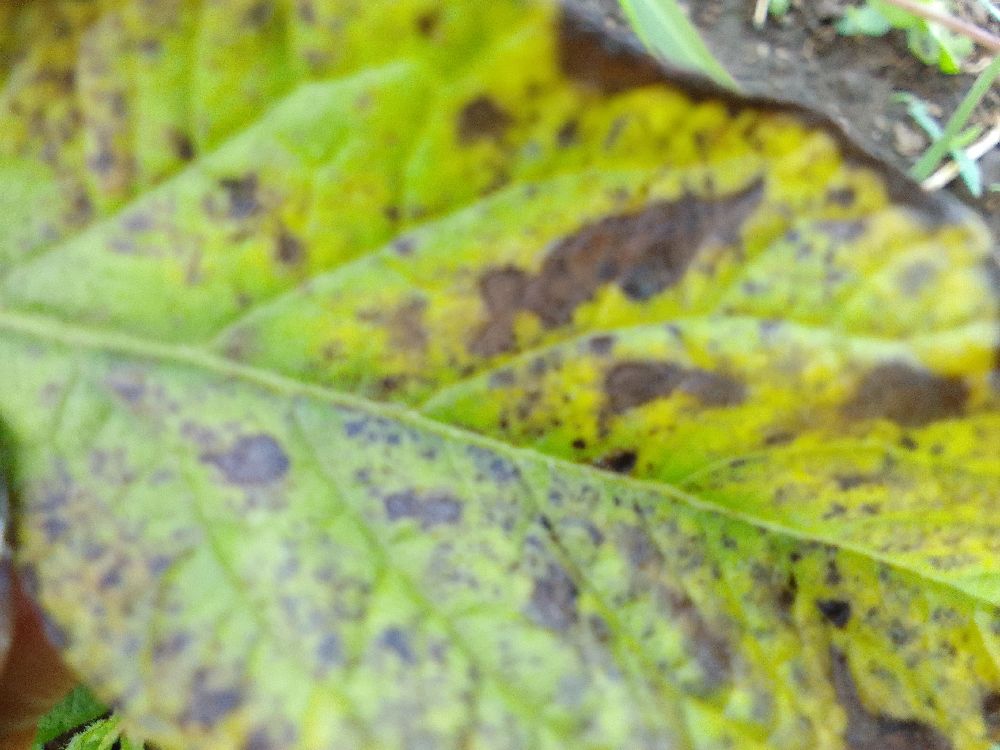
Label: Early blight